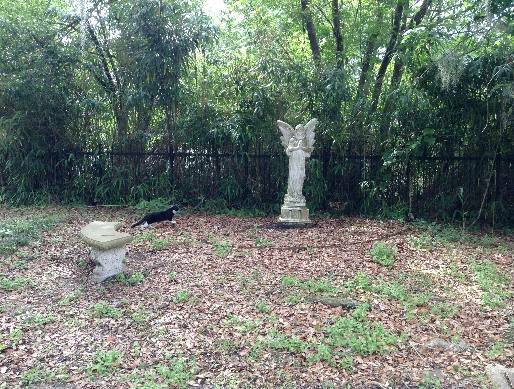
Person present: No